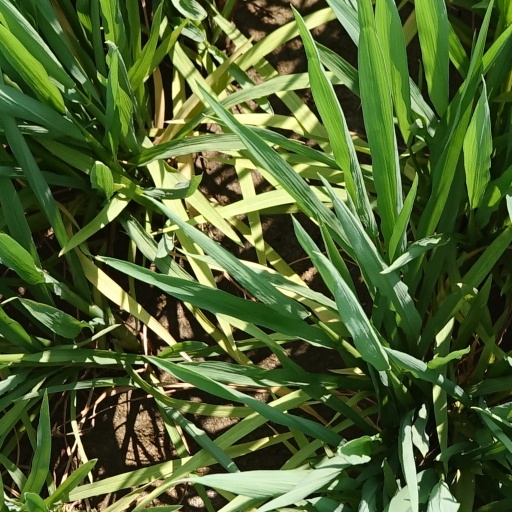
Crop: rice